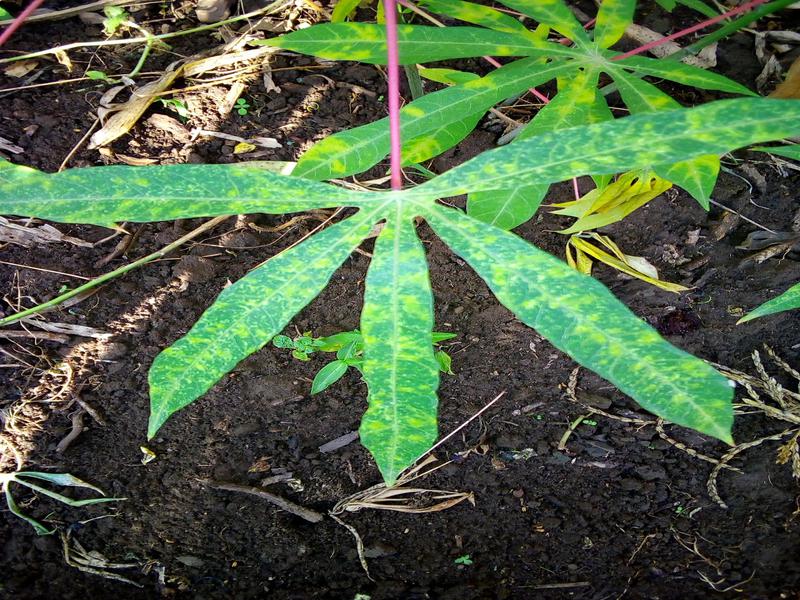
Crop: cassava
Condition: brown_streak_disease